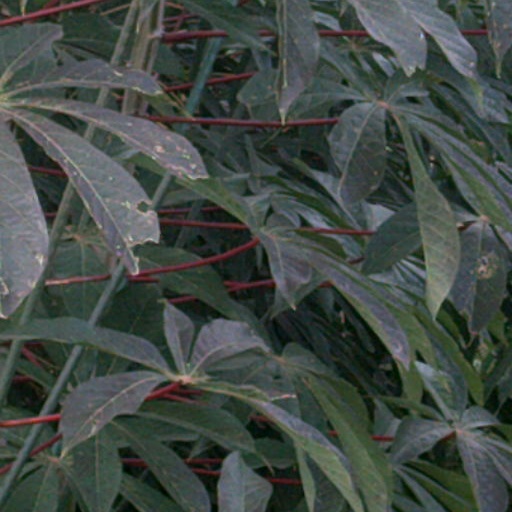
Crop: cassava